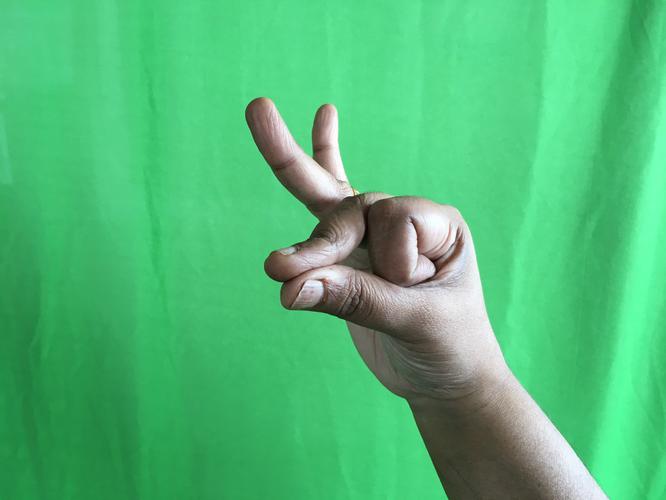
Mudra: Bramaram
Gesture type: single_hand